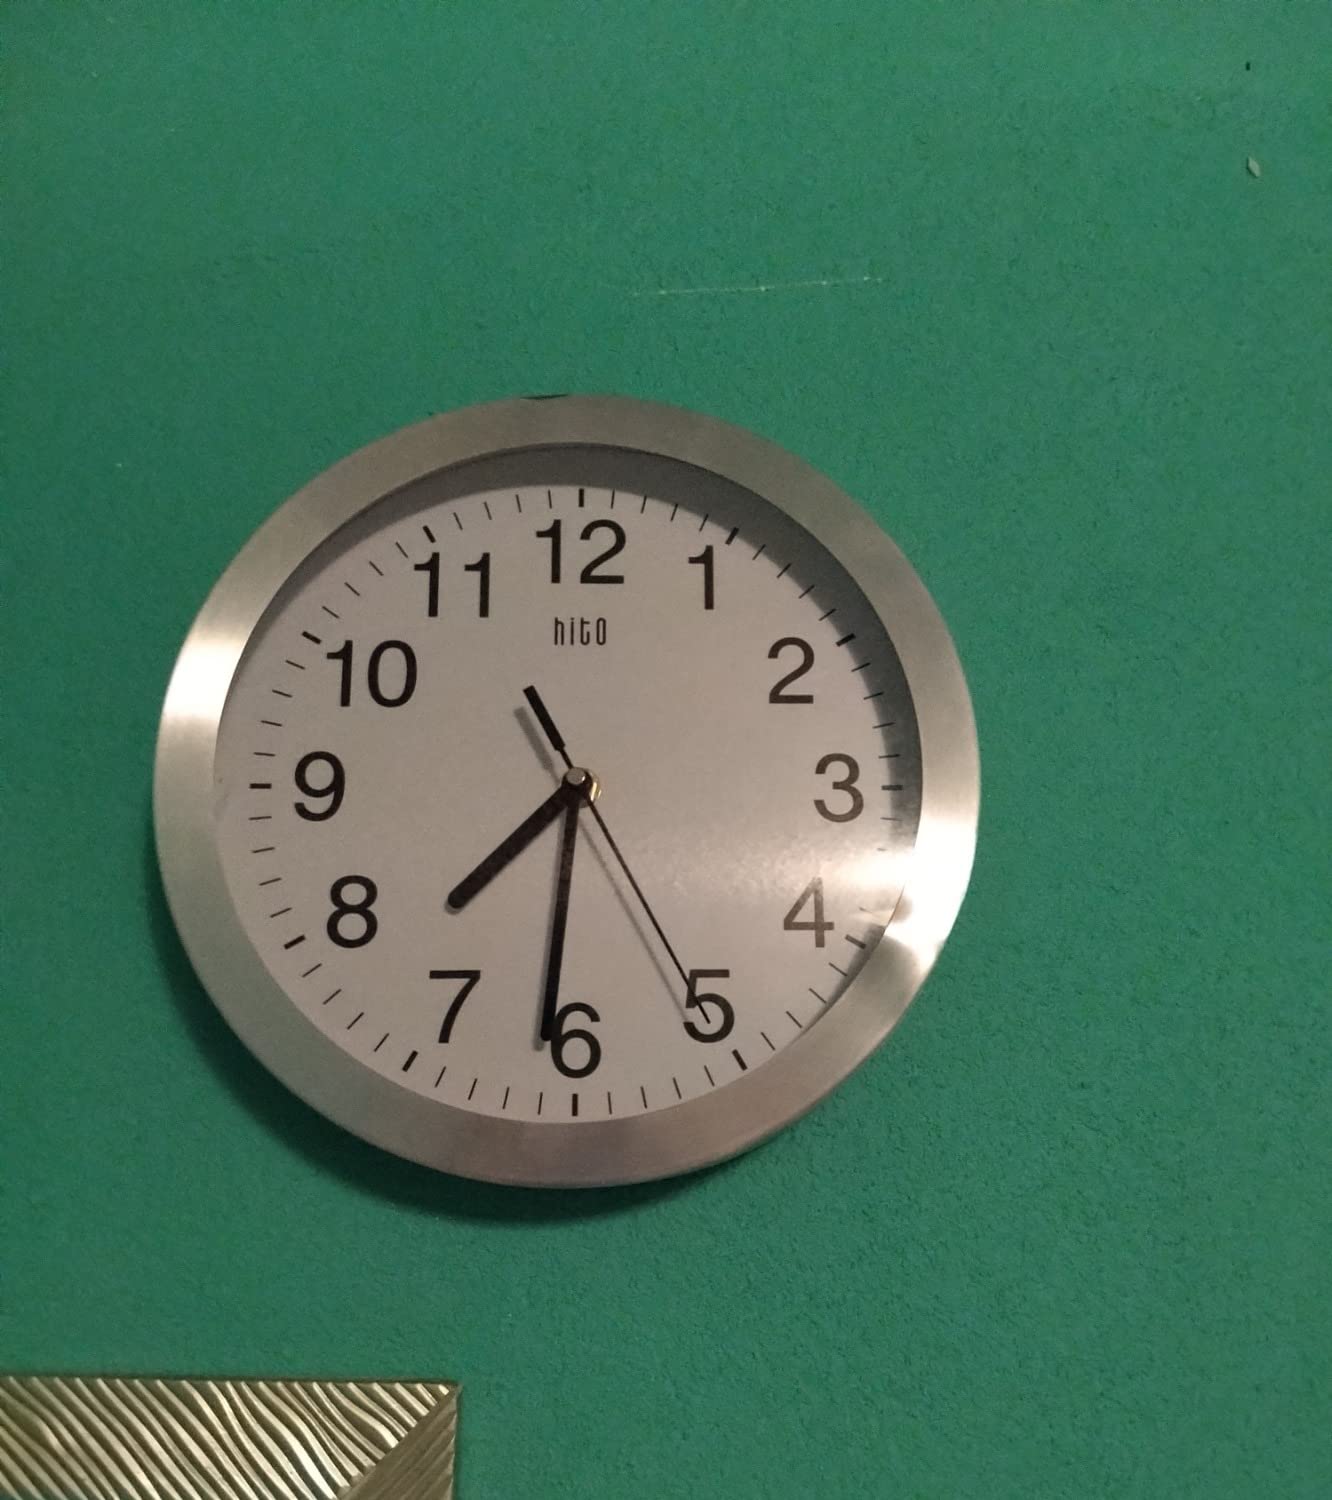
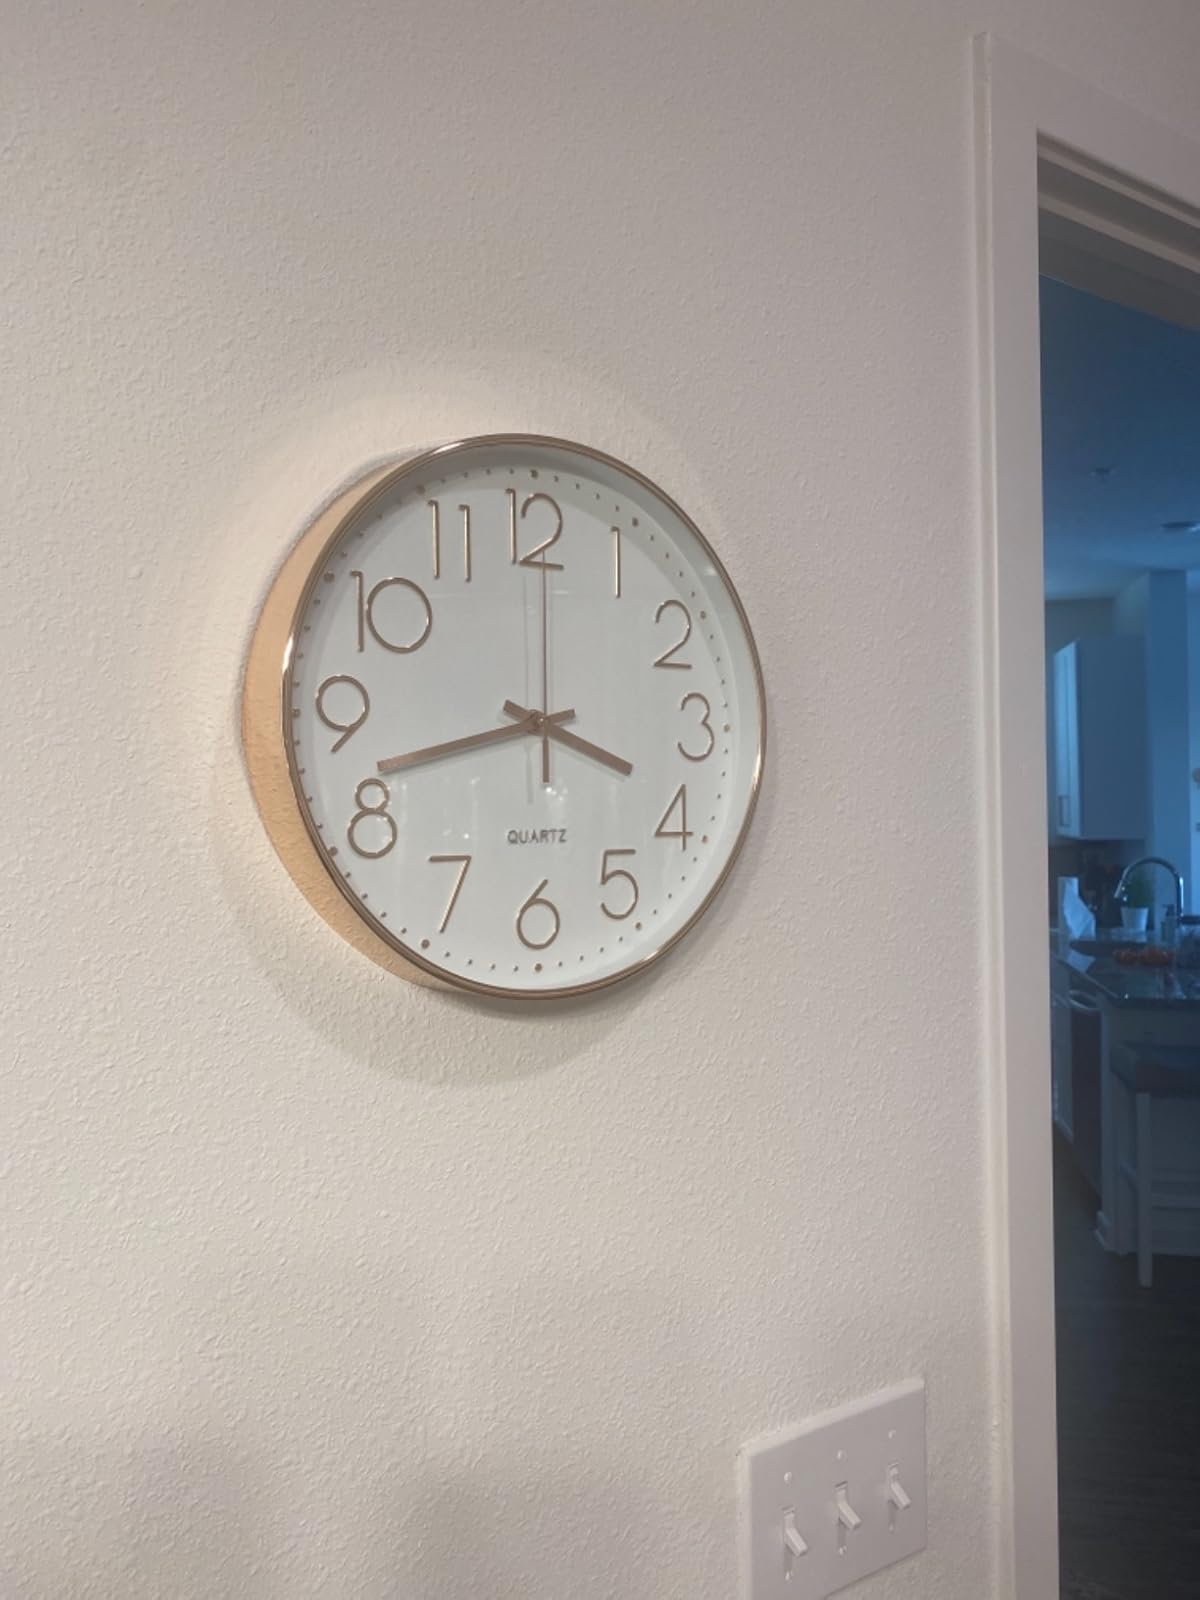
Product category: clock
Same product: no